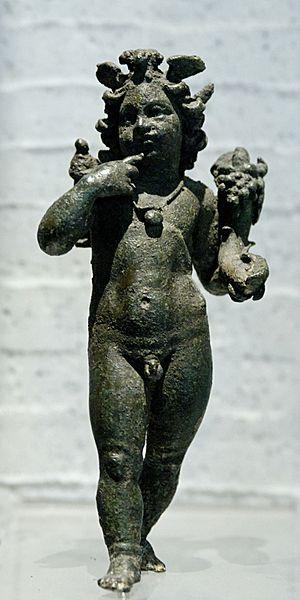
Harpocrate. Bronze, œuvre romaine, IIe-IIIe siècles ap. J.-C. Provenance
Les Lingons sont une population protohistorique ayant constitué l'un des plus anciens peuples gaulois, l'ethnogenèse du peuple Lingon participant en outre du développement socioculturel protohistorique de l'Arc alpin.